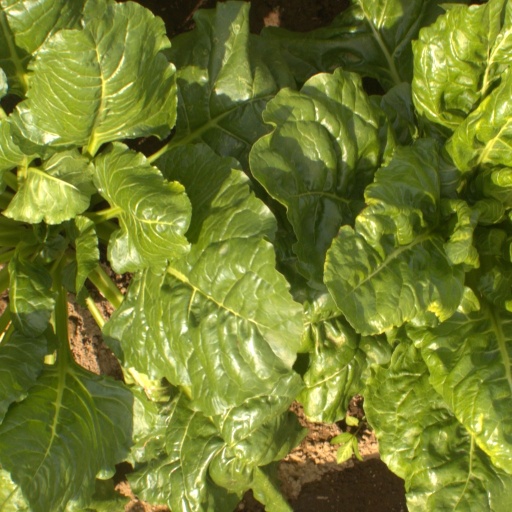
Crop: sugar beet